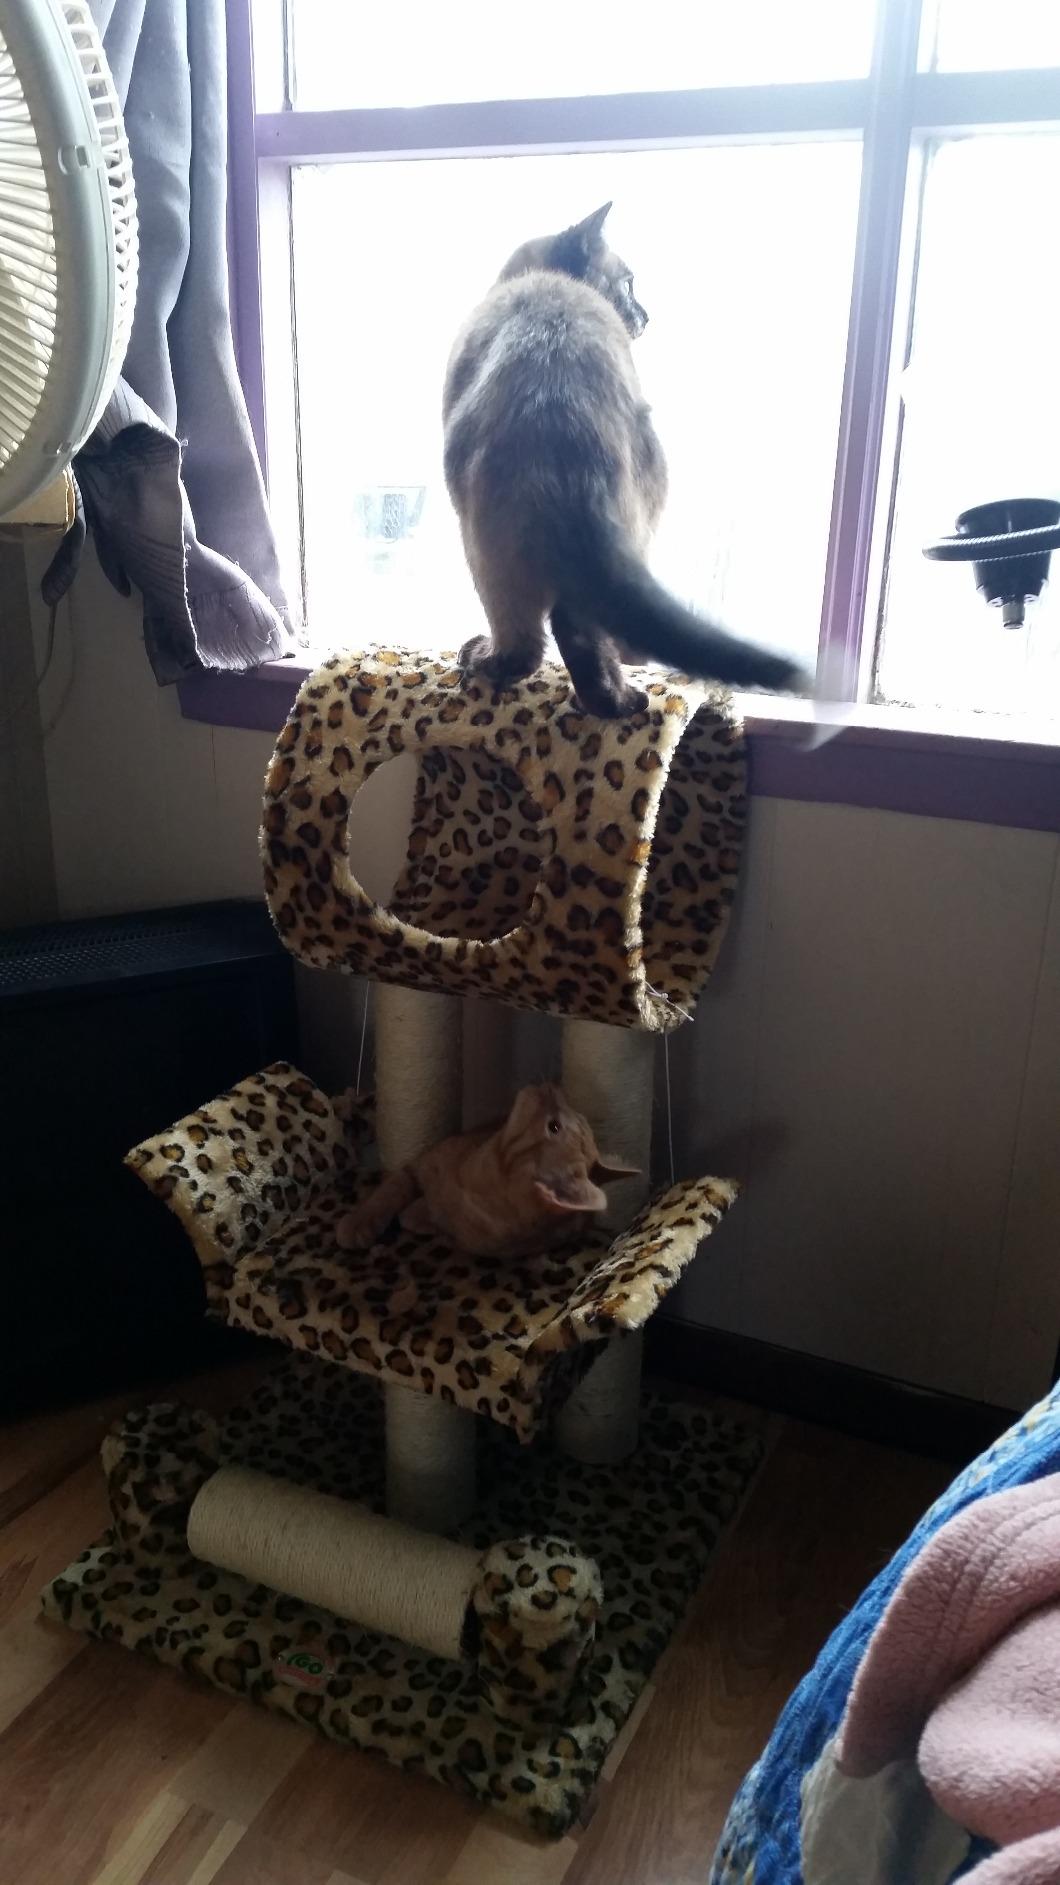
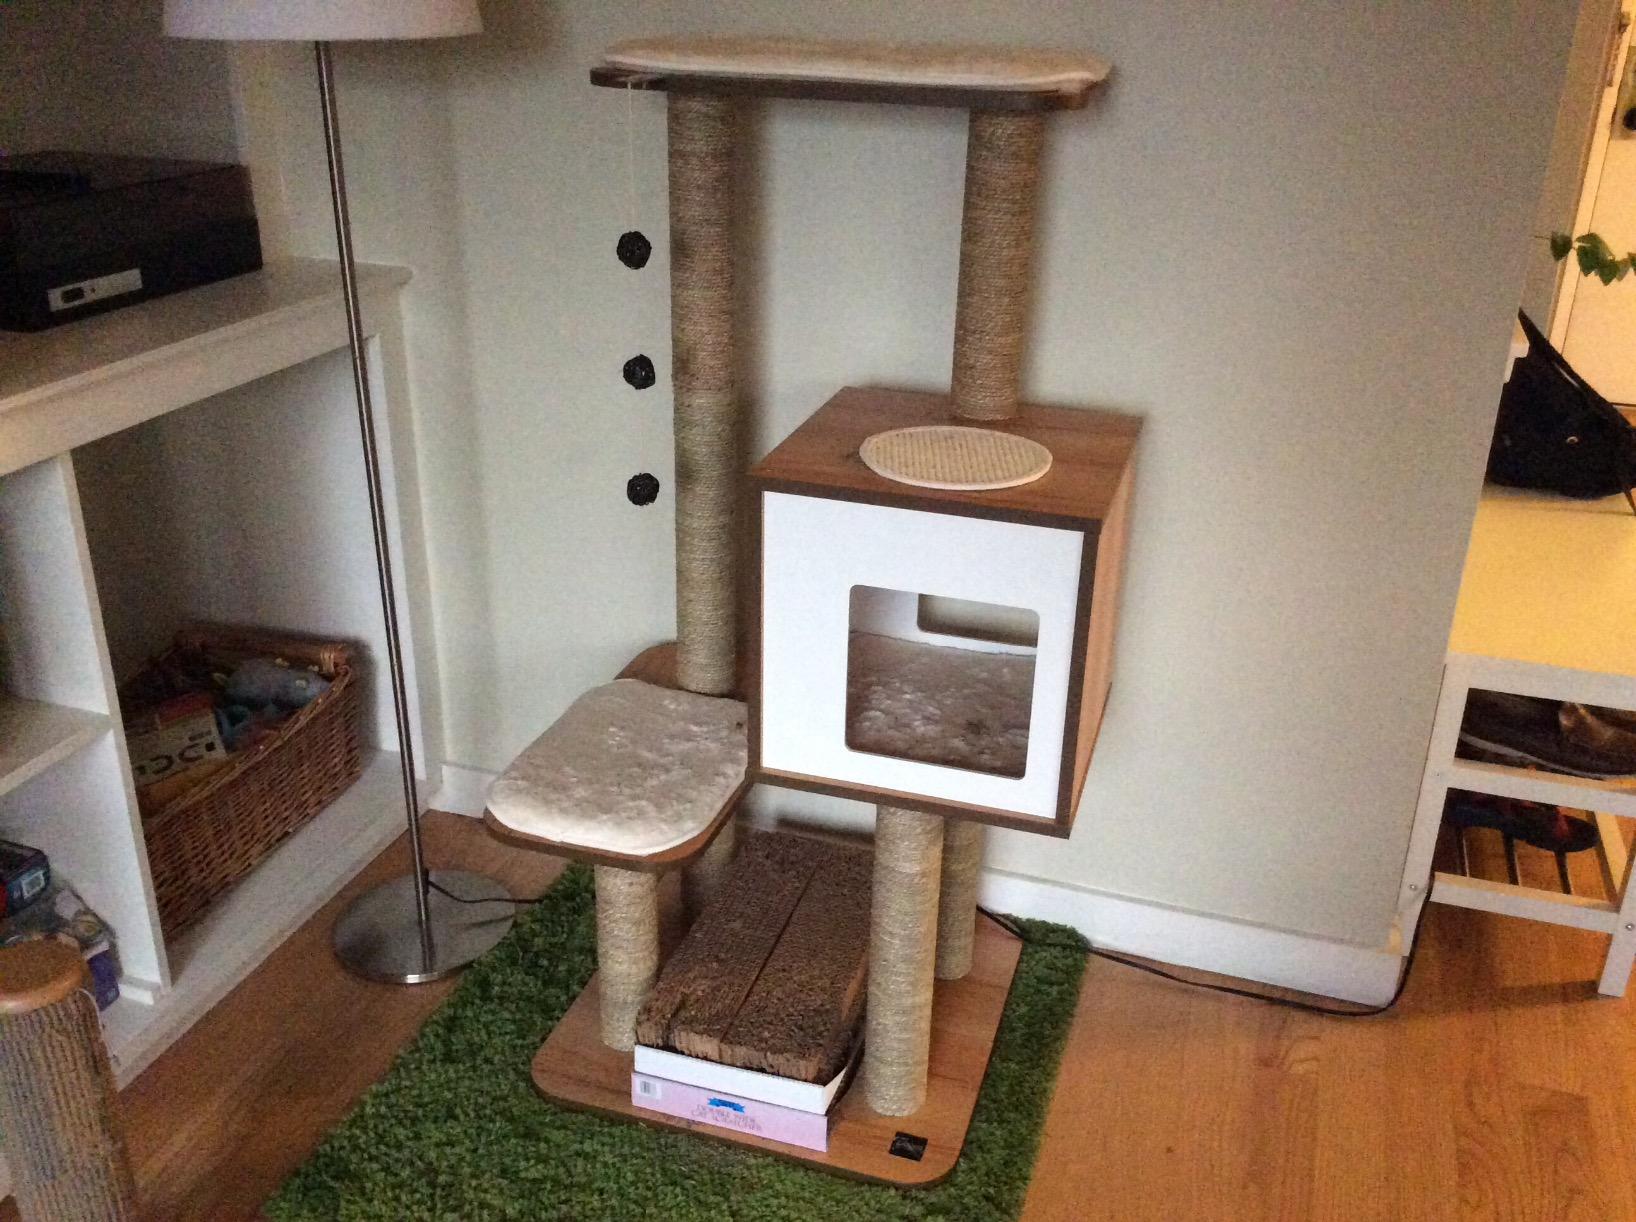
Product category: items_cat tree
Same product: no